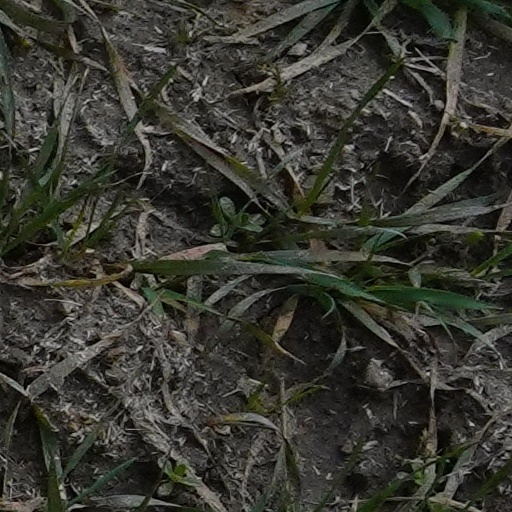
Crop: wheat